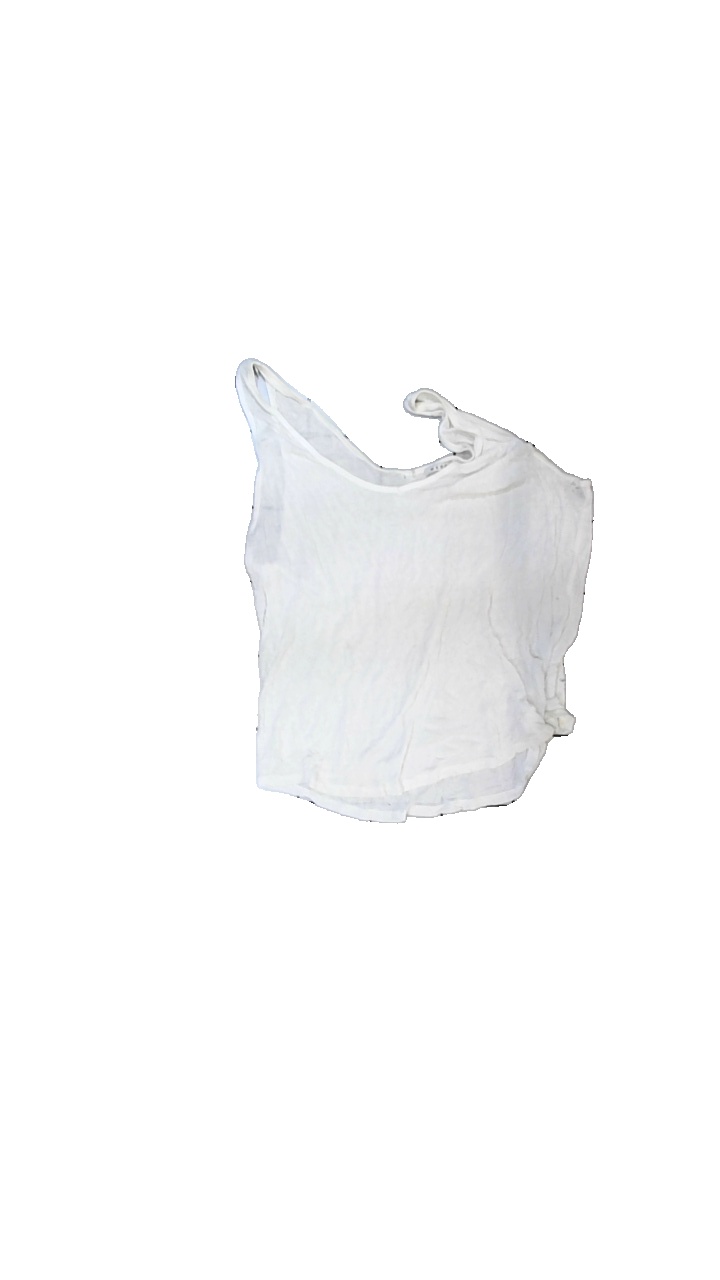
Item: Blazer (Ladies)
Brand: Wera
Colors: White
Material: white
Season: All
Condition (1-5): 1
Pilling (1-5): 3
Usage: Reuse
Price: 100-150